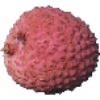
Label: lychee